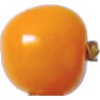
Label: Physalis 1